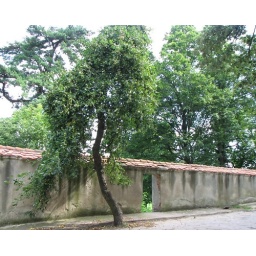
Cool tree against wall